Rahal Letterman Lanigan Racing

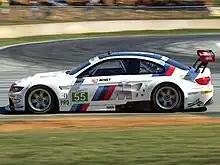
2011 Petit Le Mans.

For 2022 Takuma Sato would depart the team. The #45 Hy-Vee car would be driven by Jack Harvey, who was signed from Meyer Shank Racing. The team announced on October 20, 2021, that Christian Lundgaard had won the opportunity to drive the #30 car full time and would sign a multi-year deal to compete with RLL full time from 2022 onward. In 2024 Pietro Fittipaldi replaced Harvey as a full-time entry and Takuma Sato returned to the team as a fourth driver in the Indy 500. In July 2024 Lundgaard announced that it would be his final year with the team and that he would be moving to Arrow McLaren in 2025.